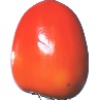
Label: kaki